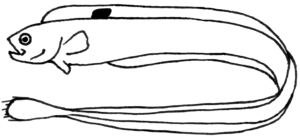
Cepola macrophthalma est une espèce de poissons de la famille des Cepolidae, connue sous le nom de Cépole ou Cépole commune, d'autres noms vernaculaires comme demoiselle, fouet, jarretière, ces noms sont dus soit à la forme globuleuse des yeux soit à la forme de ruban du poisson.